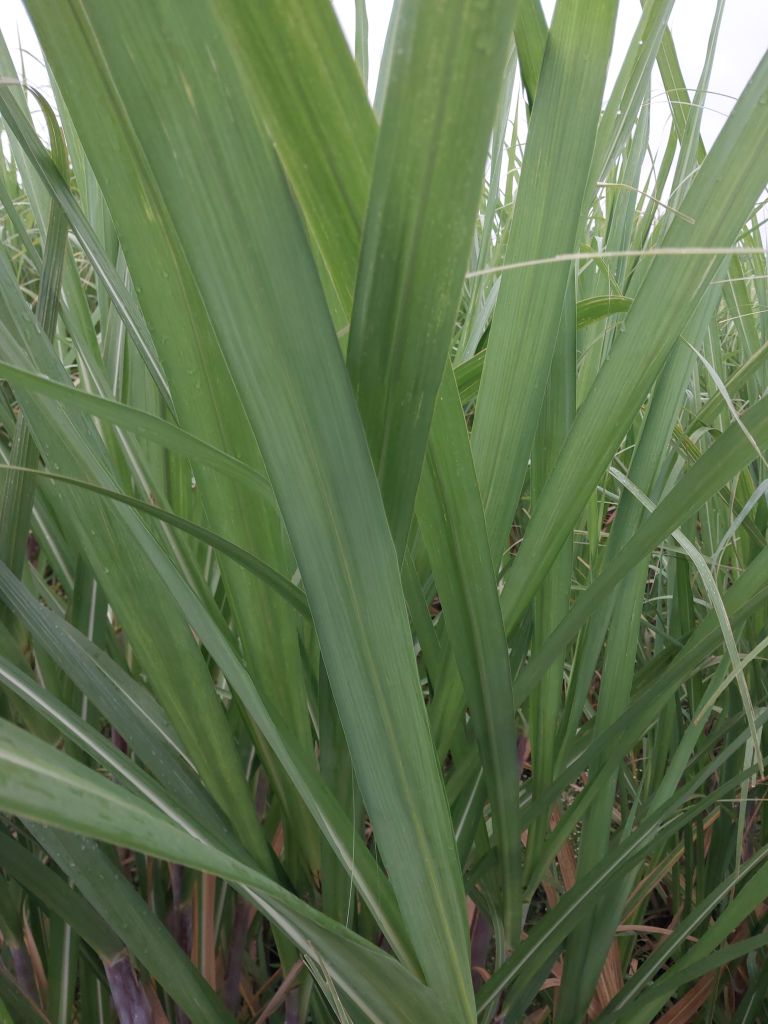
Label: Healthy